Matthew Hair Farm

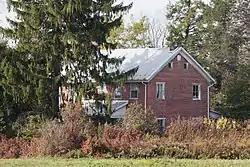
Farmhouse in October 2014

The Matthew Hair Farm, also known as the Calvin Shaulis Farm and Fruit Crest, is an historic, American farm and national historic district located in Jenner Township in Somerset County, Pennsylvania.